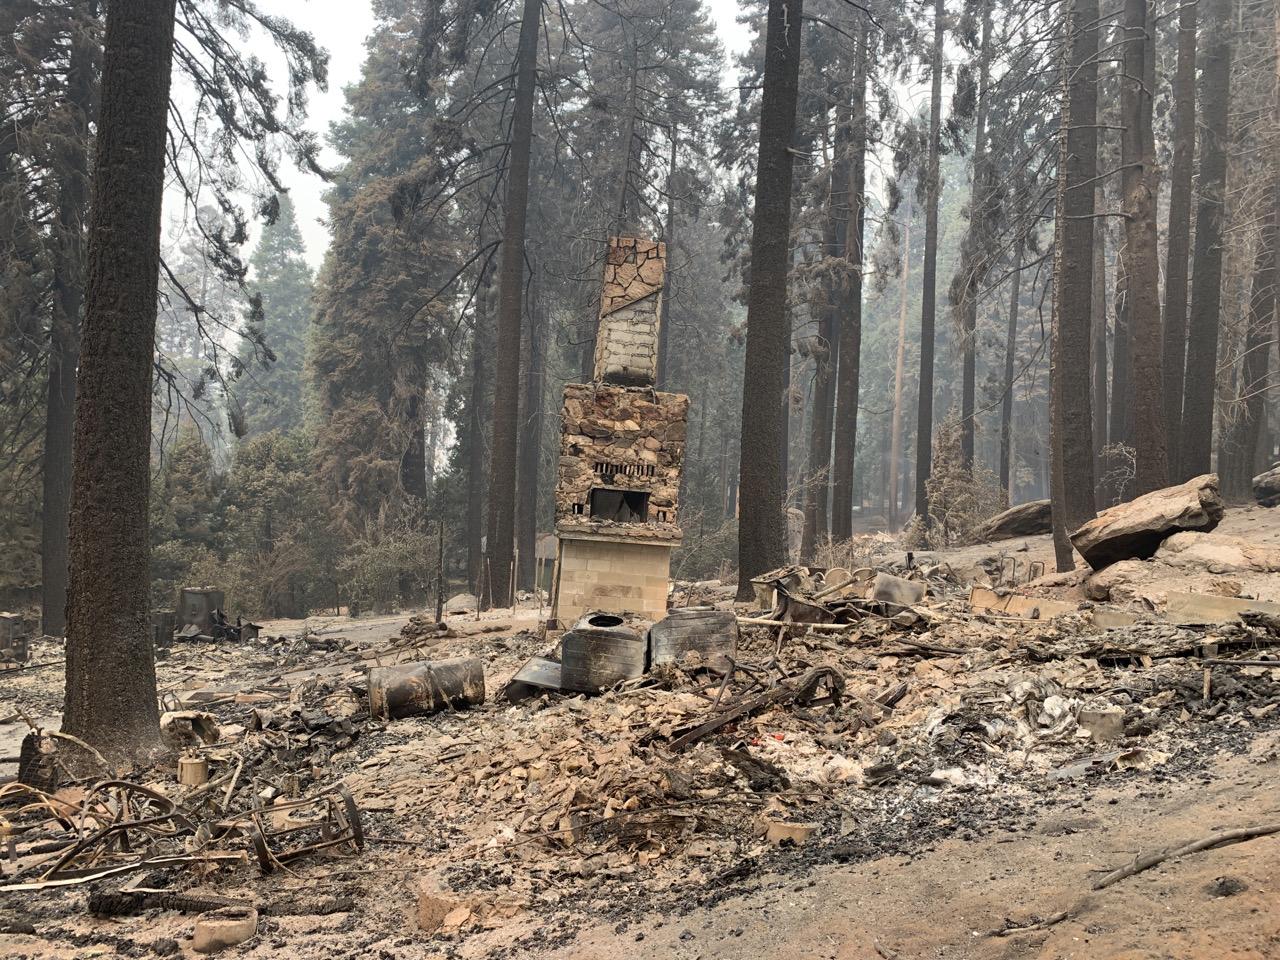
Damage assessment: destroyed